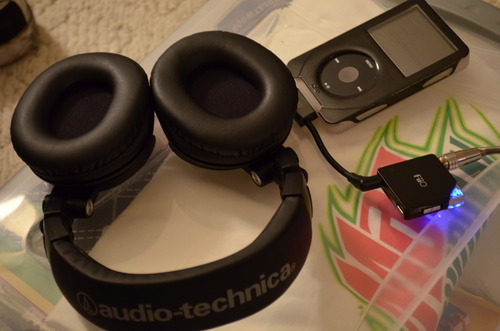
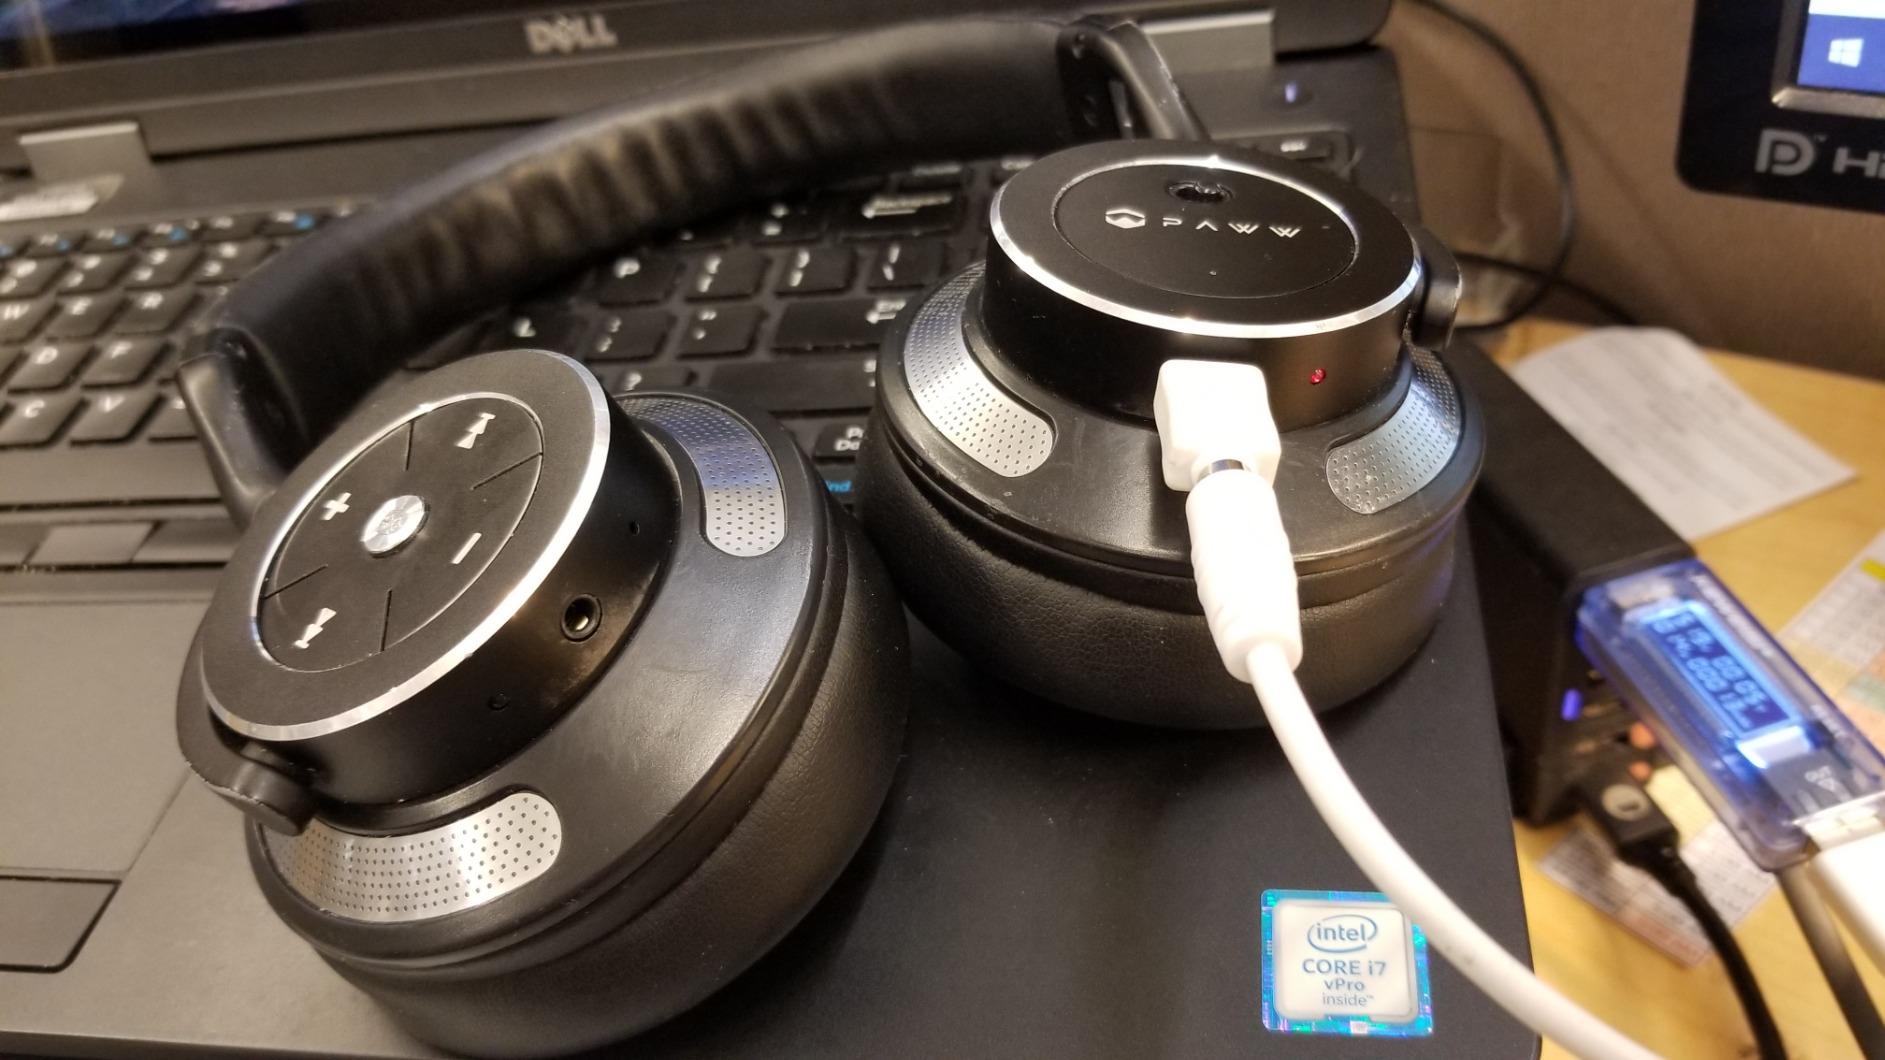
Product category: headphones
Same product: no